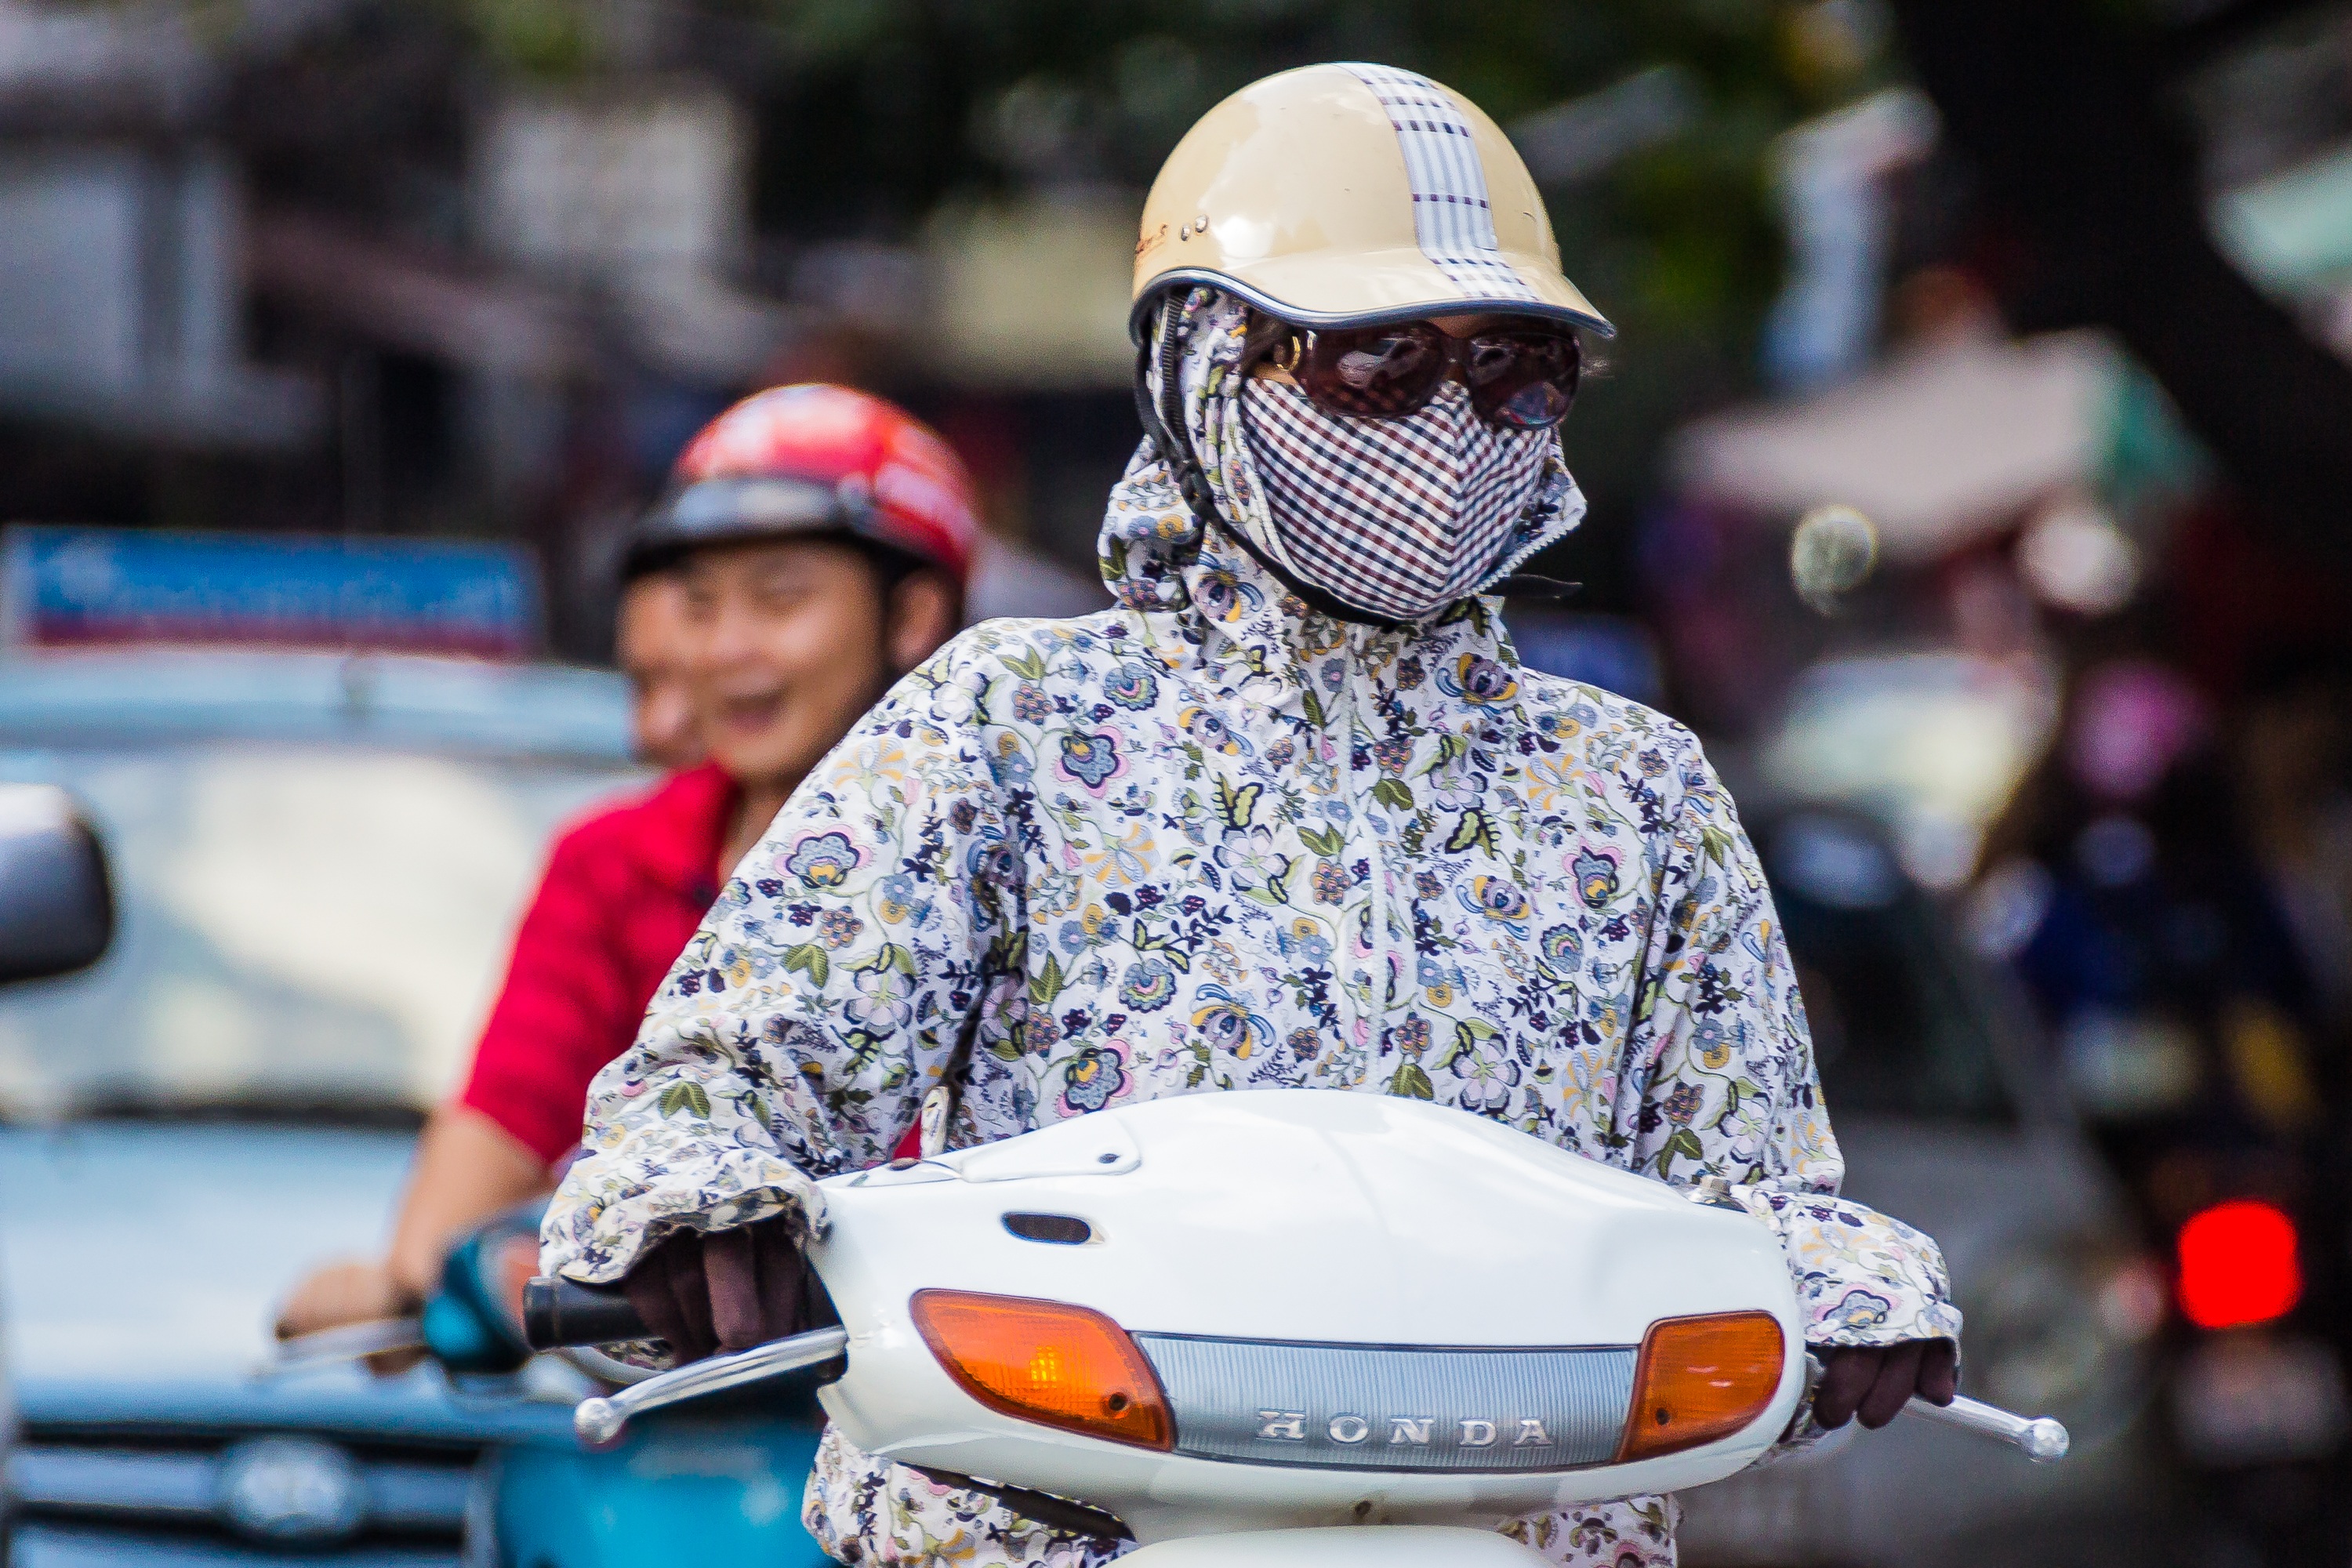
traffic, street, car, city, urban, transportation, vehicle, motorcycle, asia, fashion, race, mask, scooter, helmet, glasses, style, protection, pollution, protect, hanoi, honda scooter